Die Jungfrau auf dem Dach

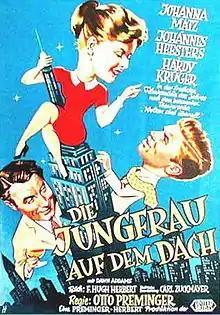
Theatrical release poster

Die Jungfrau auf dem Dach (English translation: "The Virgin on the Roof") is a 1953 American comedy film produced and directed by Otto Preminger. The screenplay by Carl Zuckmayer is a German language translation of the script for "The Moon Is Blue" by F. Hugh Herbert, based on his 1951 play.